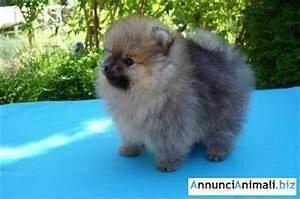
dog